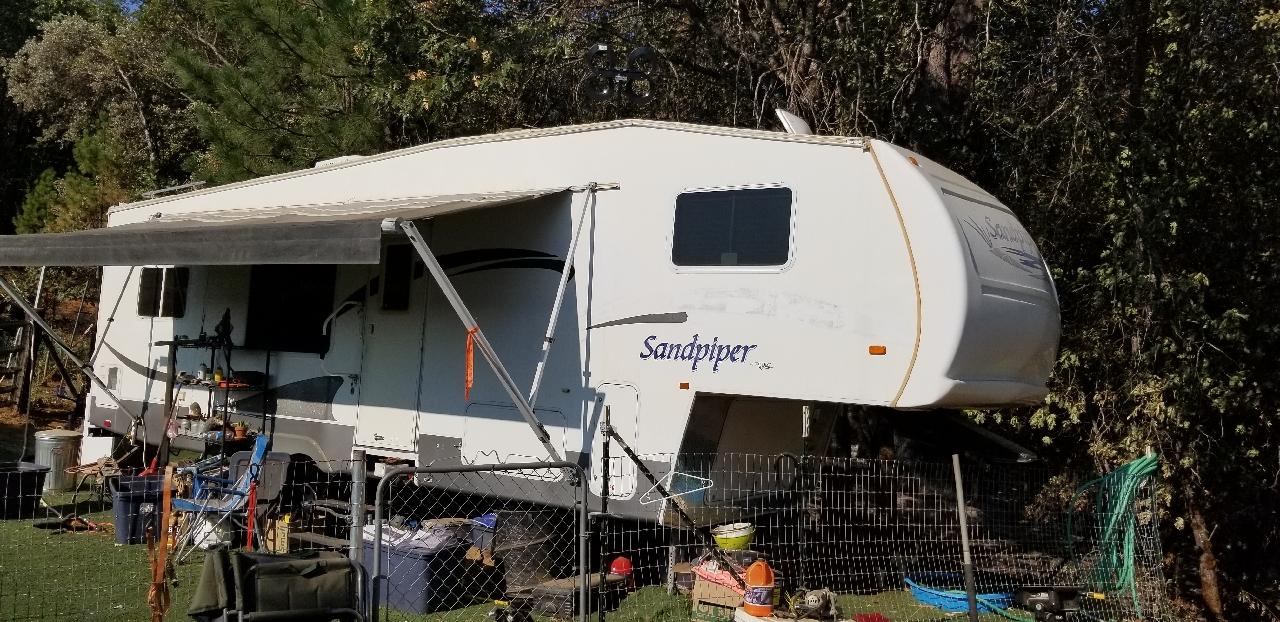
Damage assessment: no_damage